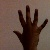
The image shows a hand gesture representing the number 5 in Indian Sign Language.